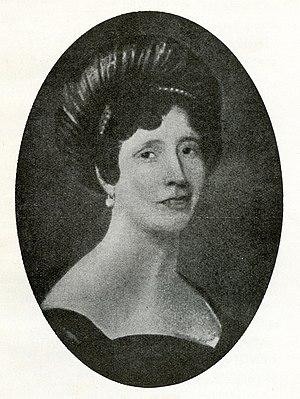
Peinture, portrait.
Maria-Joaquína Sitchez Briones ou encore Maria-Joaquina García-Sitches ou Joaquina García est une actrice et une chanteuse d'opéra espagnole.